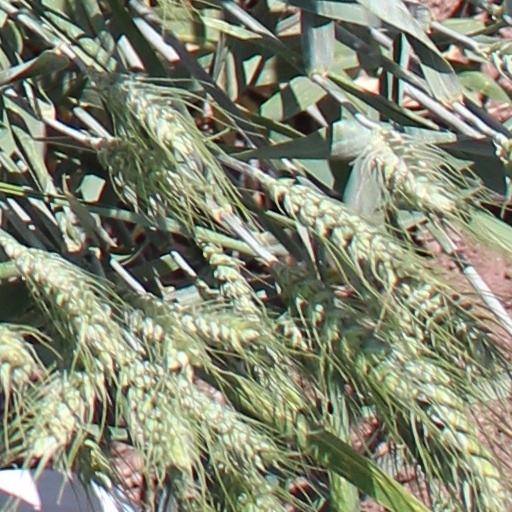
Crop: wheat